Gustave Dugazon

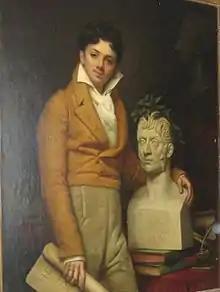
Portrait of Gustave Dugazon (1806). Unknown artist, private collection.

Gustave Dugazon (real name Alexandre Louis Gustave Gourgaud, 1 February 1781 – 12 September 1829) was a French classical composer. A contemporary of Boieldieu, Méhul, Kreutzer, Dugazon was the son of singer Louise Rosalie Lefebvre and actor Jean-Henri Gourgaud, called Dugazon.